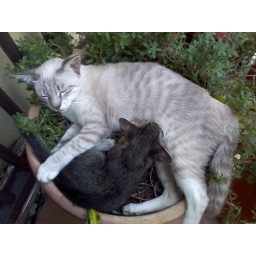
mylo and her son black were both in my mother's pot...the flowers in my mother's pot is now smashed...